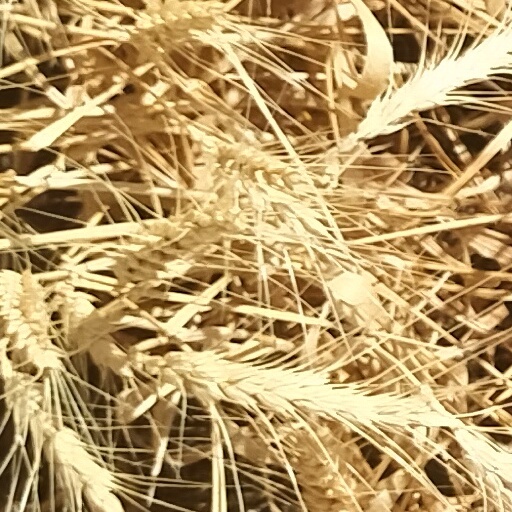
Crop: wheat